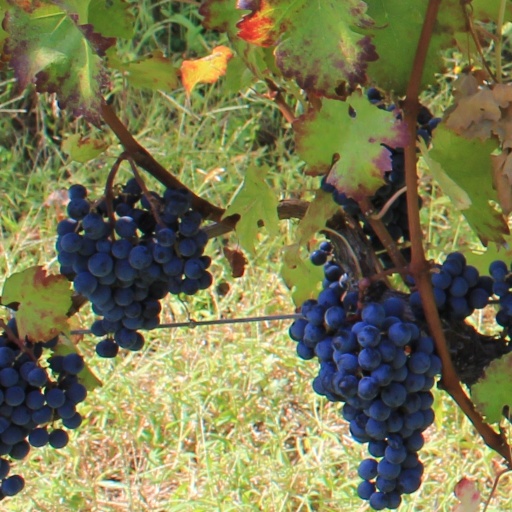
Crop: grape